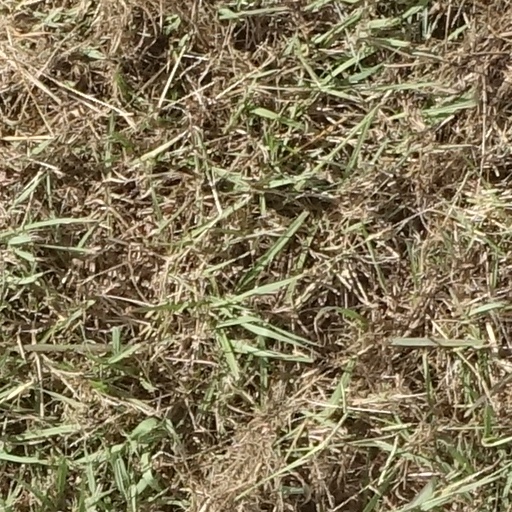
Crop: sorghum